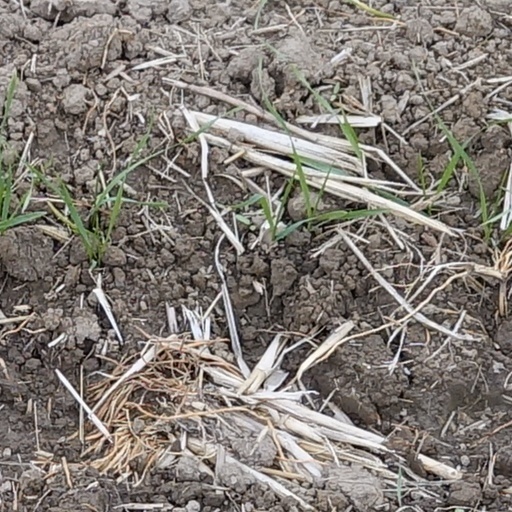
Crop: wheat